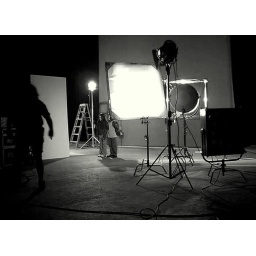
shooting blue screen in a studio in London